Massachusetts House of Representatives' 15th Norfolk district

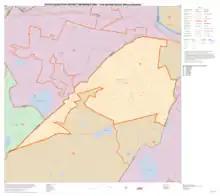
Map of Massachusetts House of Representatives' 15th Norfolk district, based on the 2010 United States census.

Massachusetts House of Representatives' 15th Norfolk district in the United States is one of 160 legislative districts included in the lower house of the Massachusetts General Court. It covers part of Brookline in Norfolk County. Democrat Tommy Vitolo has represented the district since 2019.